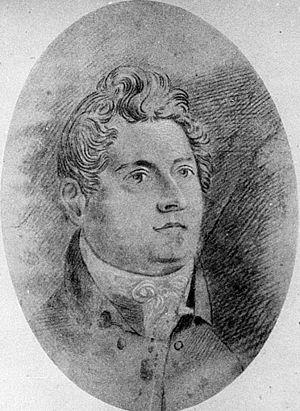
Francis Howard Greenway est un architecte colonial devenu emblématique en Australie.